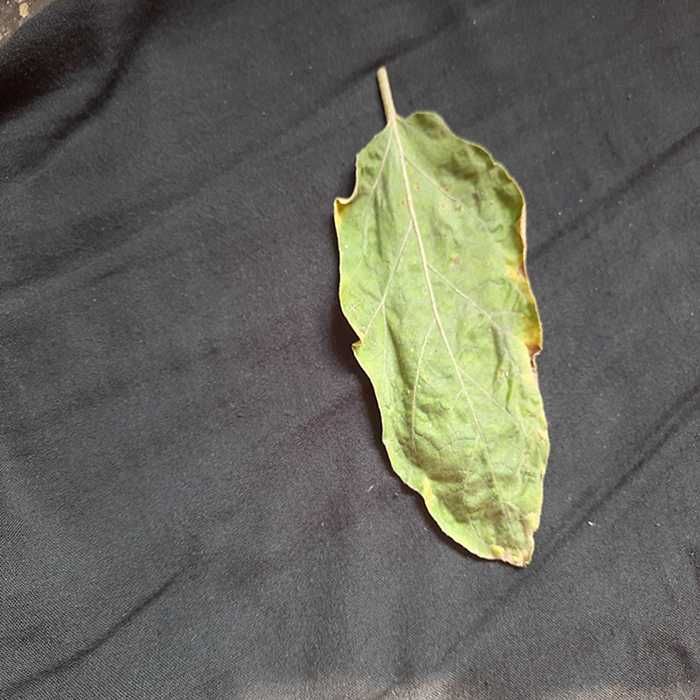
Plant: Eggplant
Label: Eggplant begomovirus